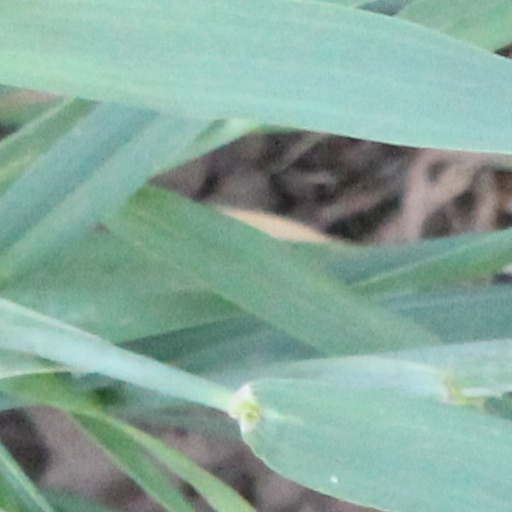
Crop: wheat